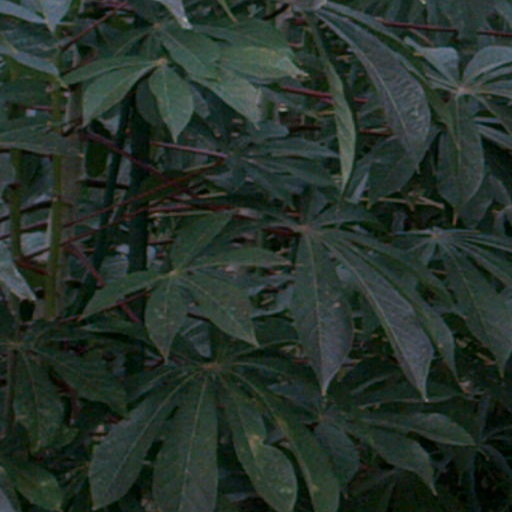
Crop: cassava